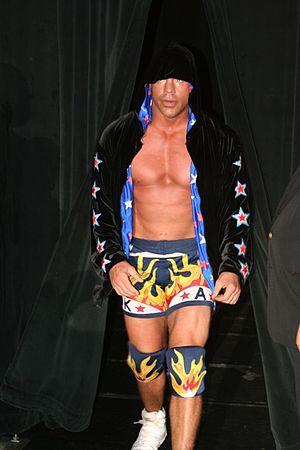
Kurt Angle, élu 3 fois meilleur catcheur en circulation (de 2001 à 2003).
Les Wrestling Observer Newsletter Awards sont des prix honorifiques décernés chaque année depuis 1980 par les lecteurs de la Wrestling Observer Newsletter au meilleur et au pire du catch et des Arts Martiaux Mixtes au titre de l’année écoulée. Les premiers prix ont été attribués en 1980 lors de sondages réalisés par Dave Meltzer, futur rédacteur et éditeur de la Wrestling Observer Newsletter auprès de correspondants, passionnés de catch comme lui. Dès 1983, après la création du Wrestling Observer, les awards deviennent une tradition annuelle et le nombre de catégories grandit et évolue d’année en année.